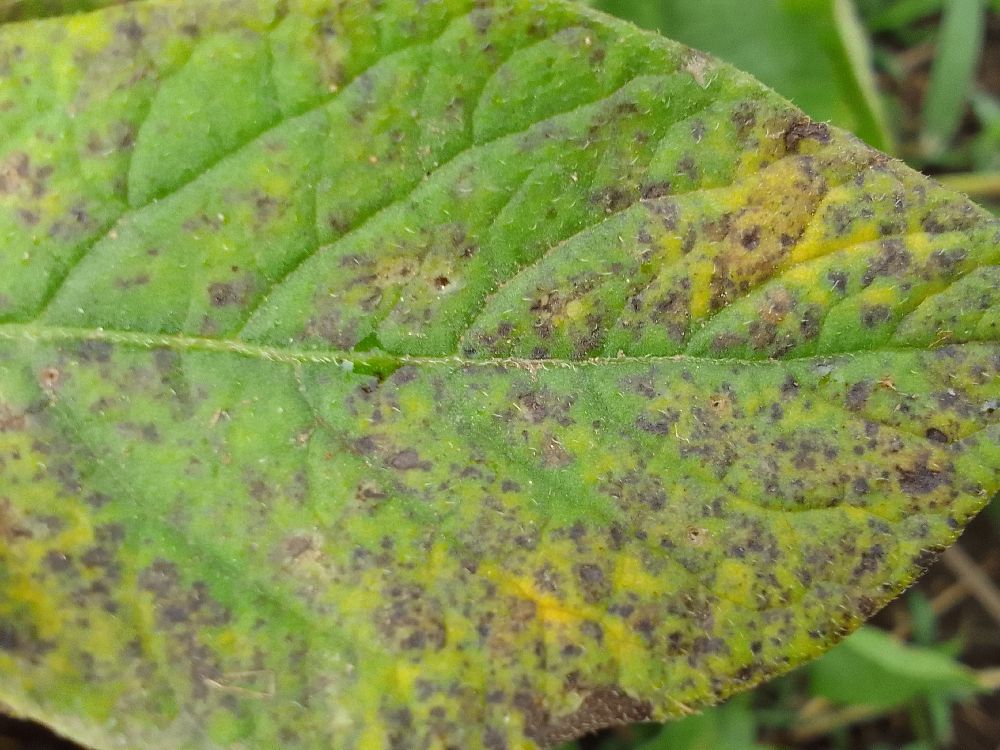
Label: Early blight